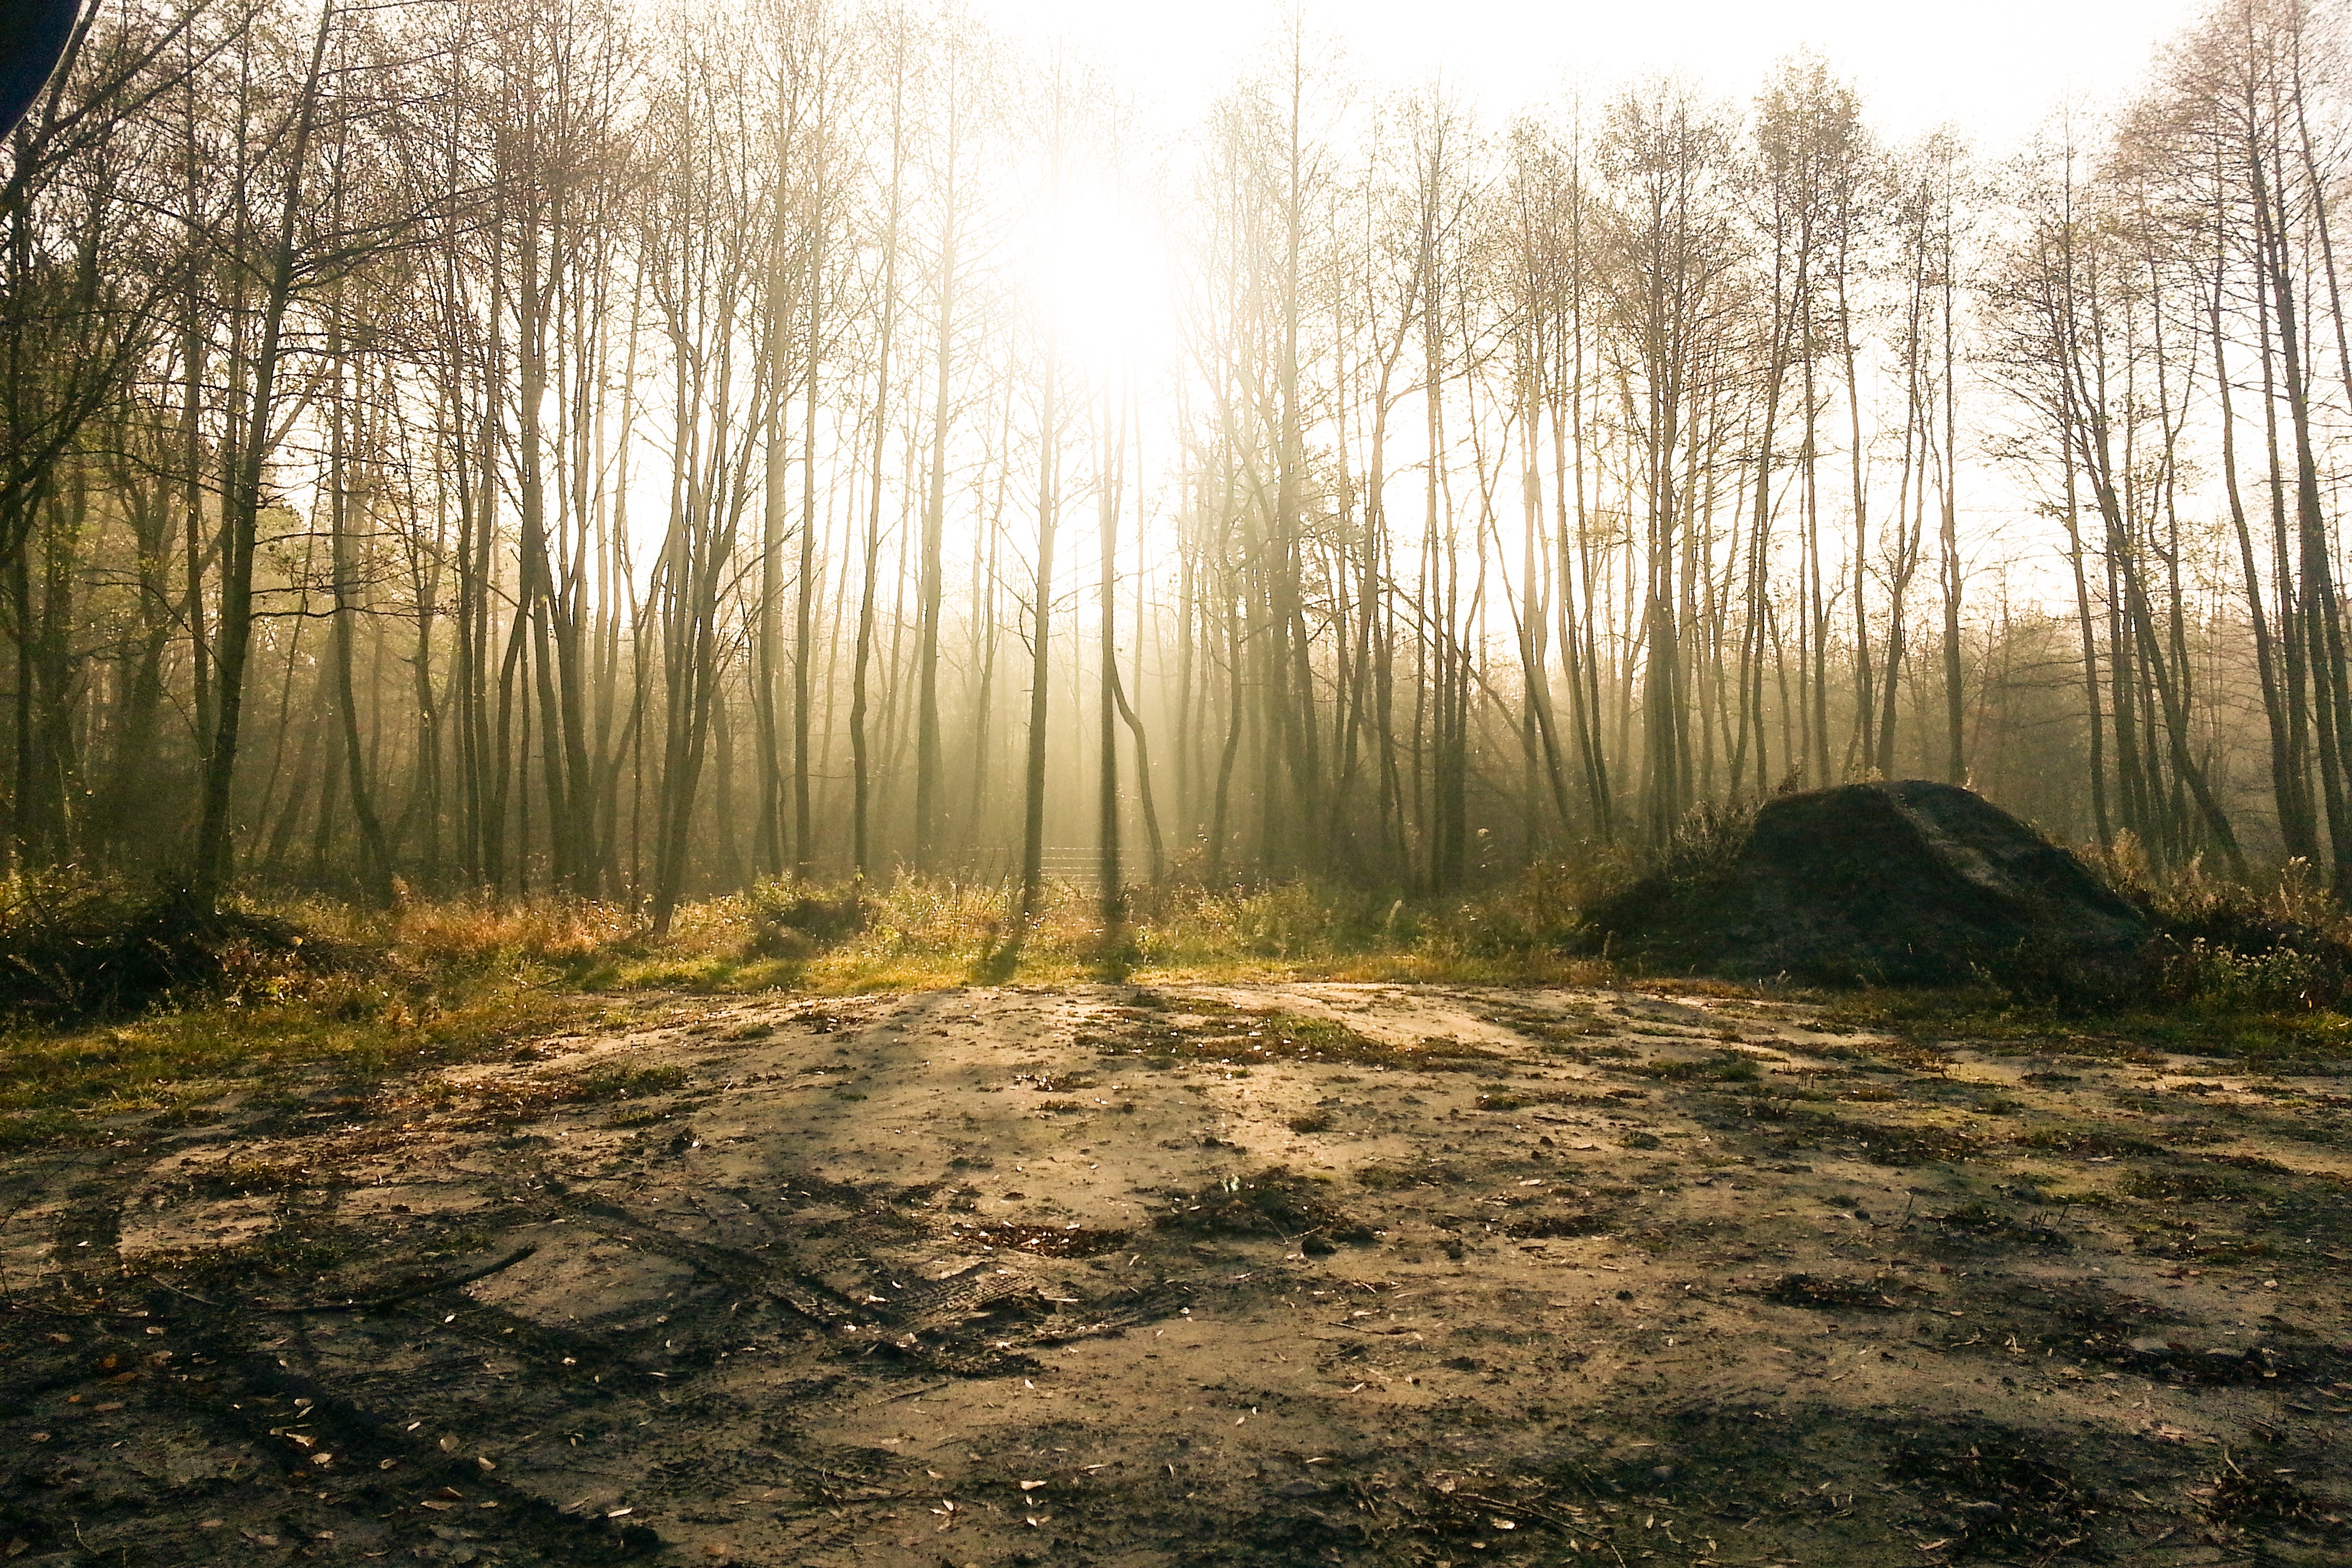
landscape, tree, nature, forest, grass, wilderness, branch, light, plant, sunlight, morning, leaf, autumn, soil, season, spruce, wetland, woodland, habitat, the fog, ecosystem, biome, natural environment, atmospheric phenomenon, woody plant, temperate coniferous forest